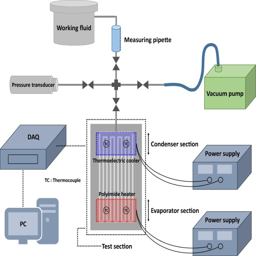
schematic diagram for the experimental setup